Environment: lab
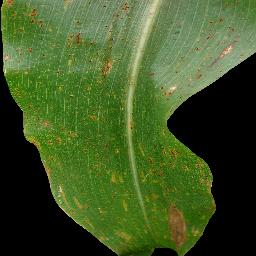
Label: common_rust